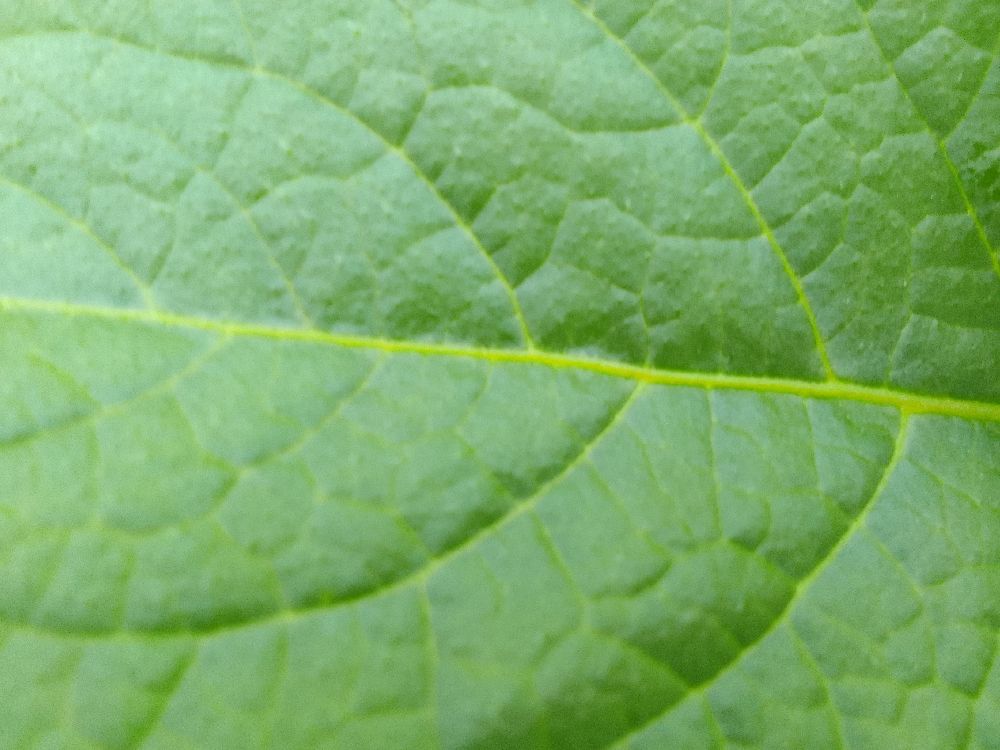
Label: Healthy